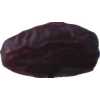
Label: dates